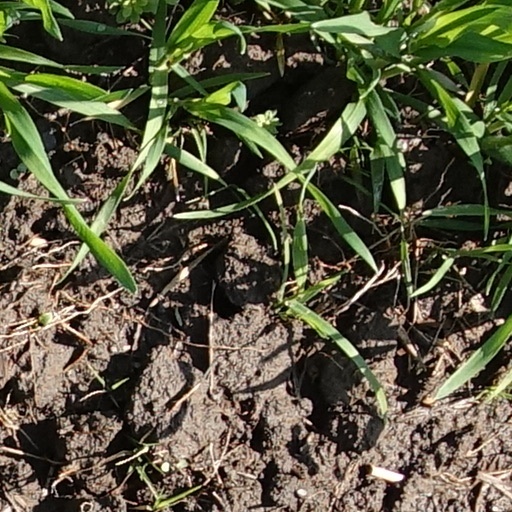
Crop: wheat